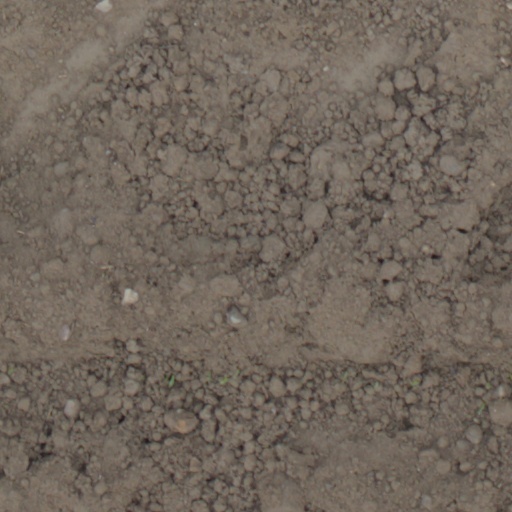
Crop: wheat